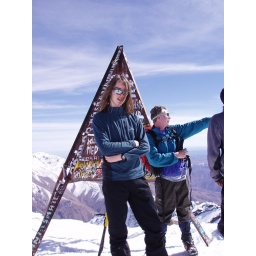
My son Tom, demonstrating how to look cool when you are the highest person in North Africa!